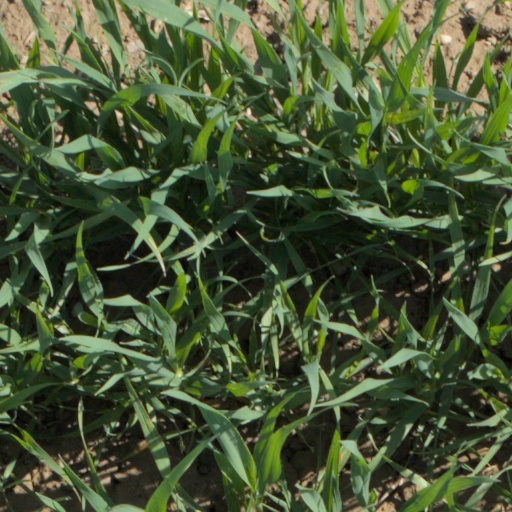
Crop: wheat